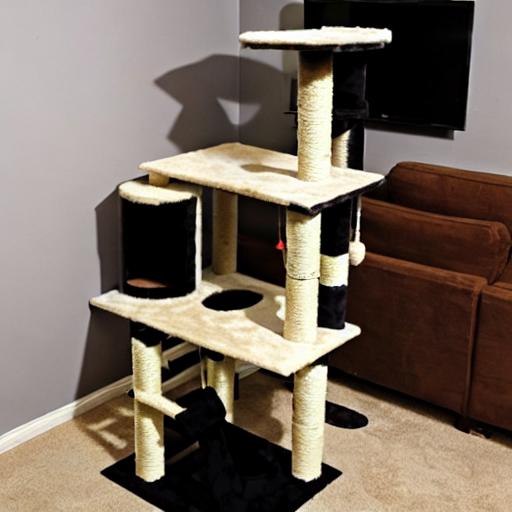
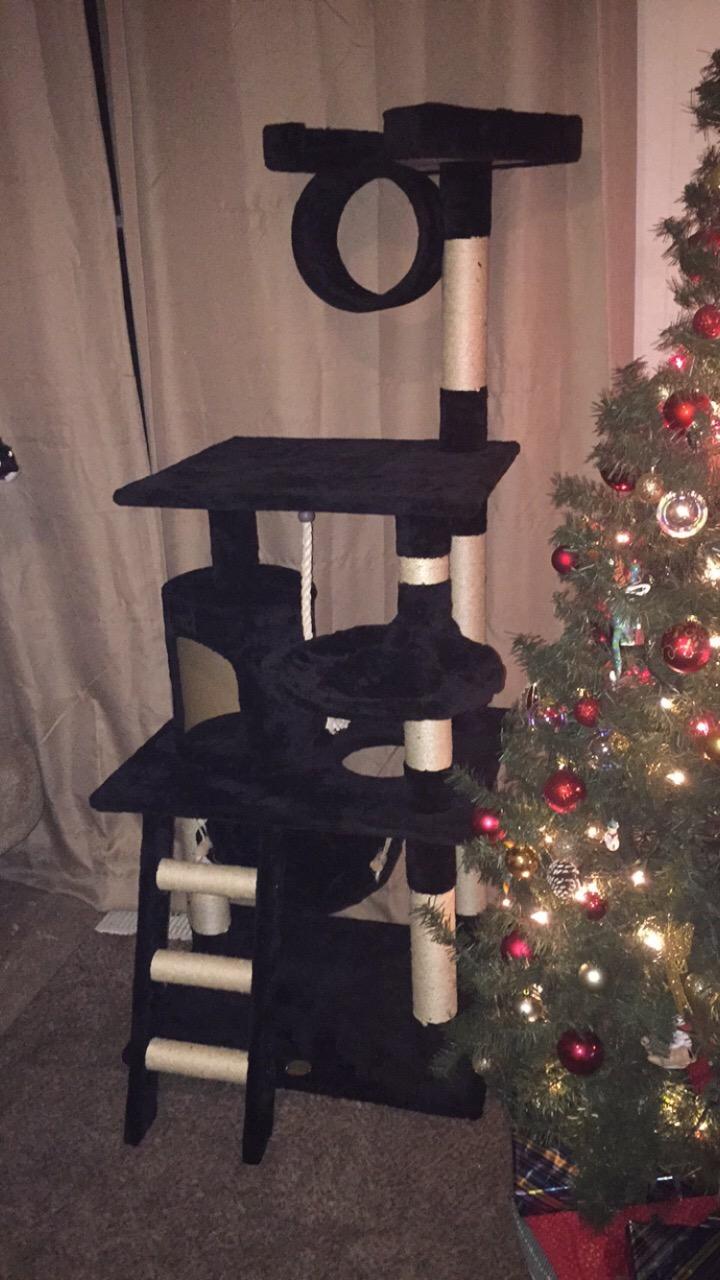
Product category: items_cat tree
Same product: no